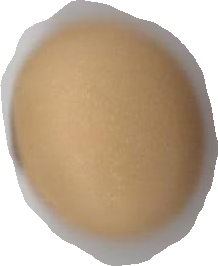
Variety: Anjasmoro